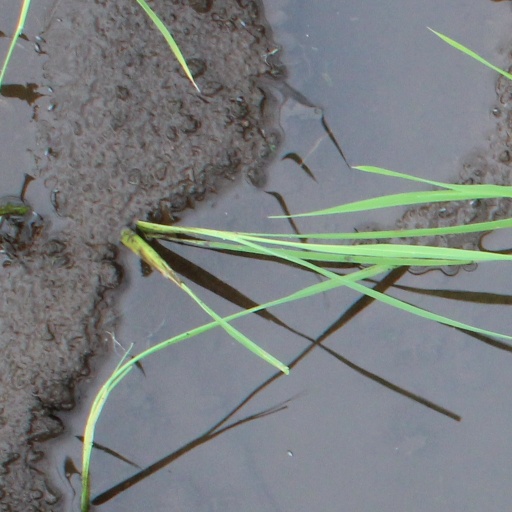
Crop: rice